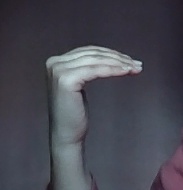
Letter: haa